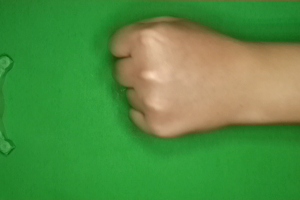
Label: rock